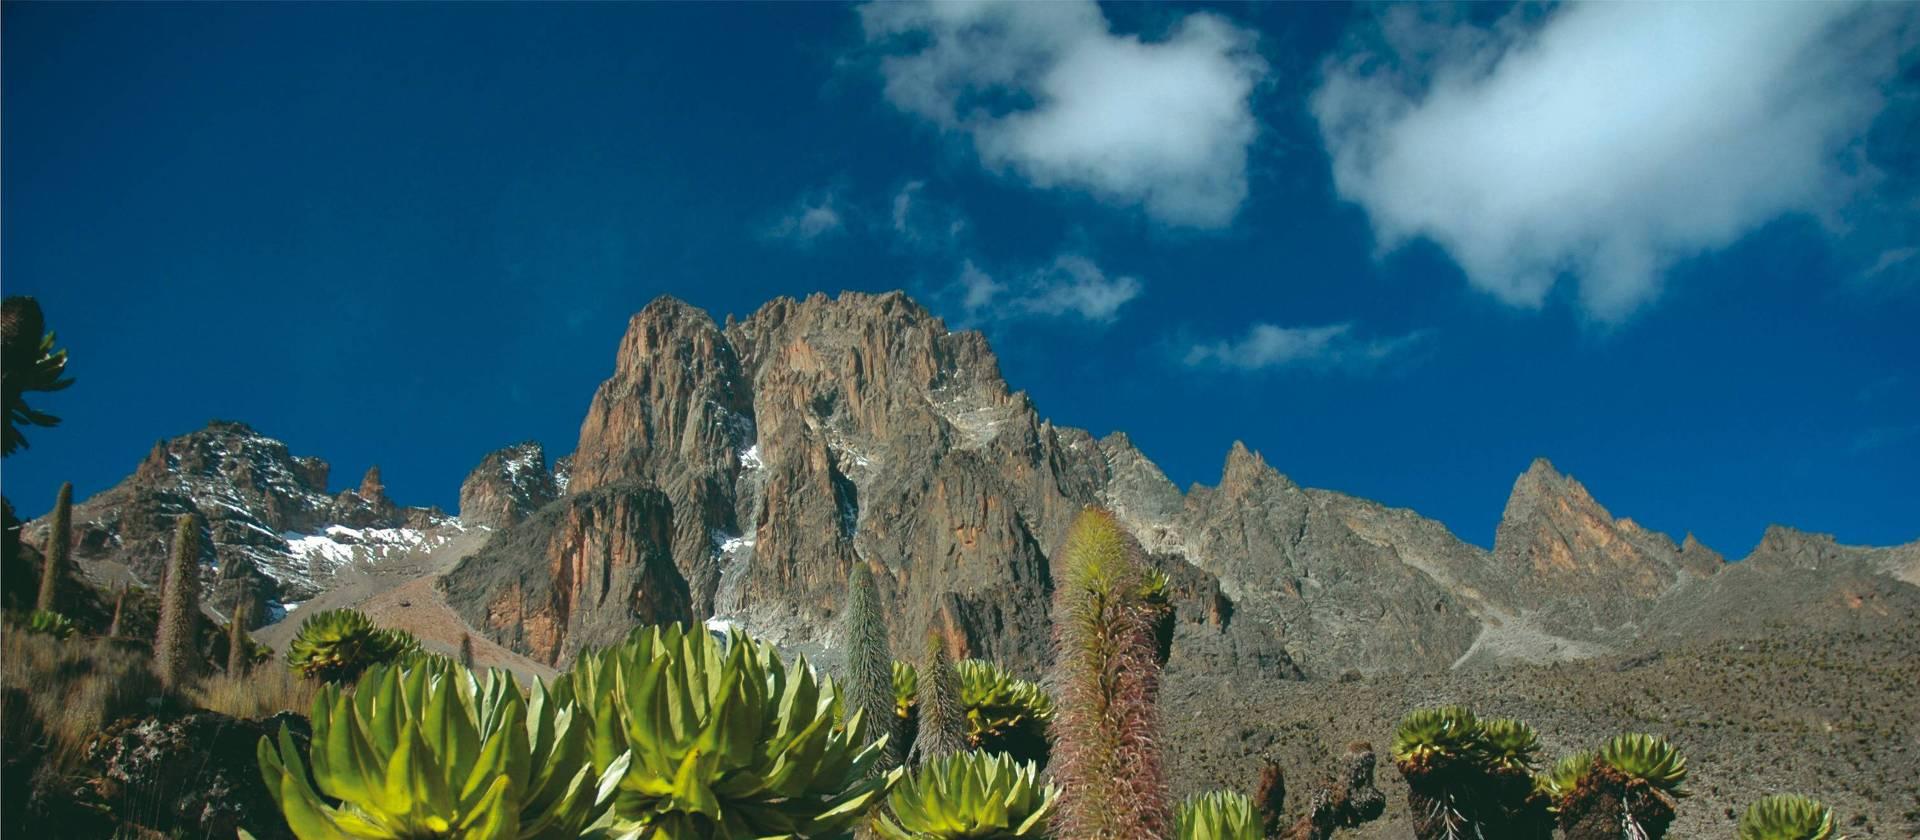
Eneo la kijiografia lenye madhali ya kupendeza na kuvutia iliyo pambwa kwa milima iliyo inuka kwenda juu pamoja na seruji juu yake. Eneo hili linazidi kuvutia na kupendeza kudhihili anga lake lenye ranngi ya bluu na nyeupe na mawingu.